Bacon's Rebellion

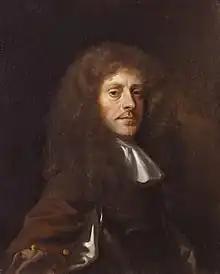
Portrait of Herbert Jeffreys, c. 1677

In November 1676, Herbert Jeffreys was appointed by Charles II as a lieutenant governor of Virginia colony and arrived in Virginia in February 1677. During Bacon's Rebellion, Jeffreys was commander-in-chief of the regiment of six warships carrying over 1,100 troops, tasked with quelling and pacifying the rebellion upon their arrival. He served as leader of a three-member commission (alongside Sir John Berry and Francis Moryson) to inquire into the causes of discontent and political strife in the colony. The commission published a report for the King titled ""A True Narrative of the Rise, Progresse, and Cessation of the late Rebellion in Virginia,"" which provided an official report and history of the insurrection.